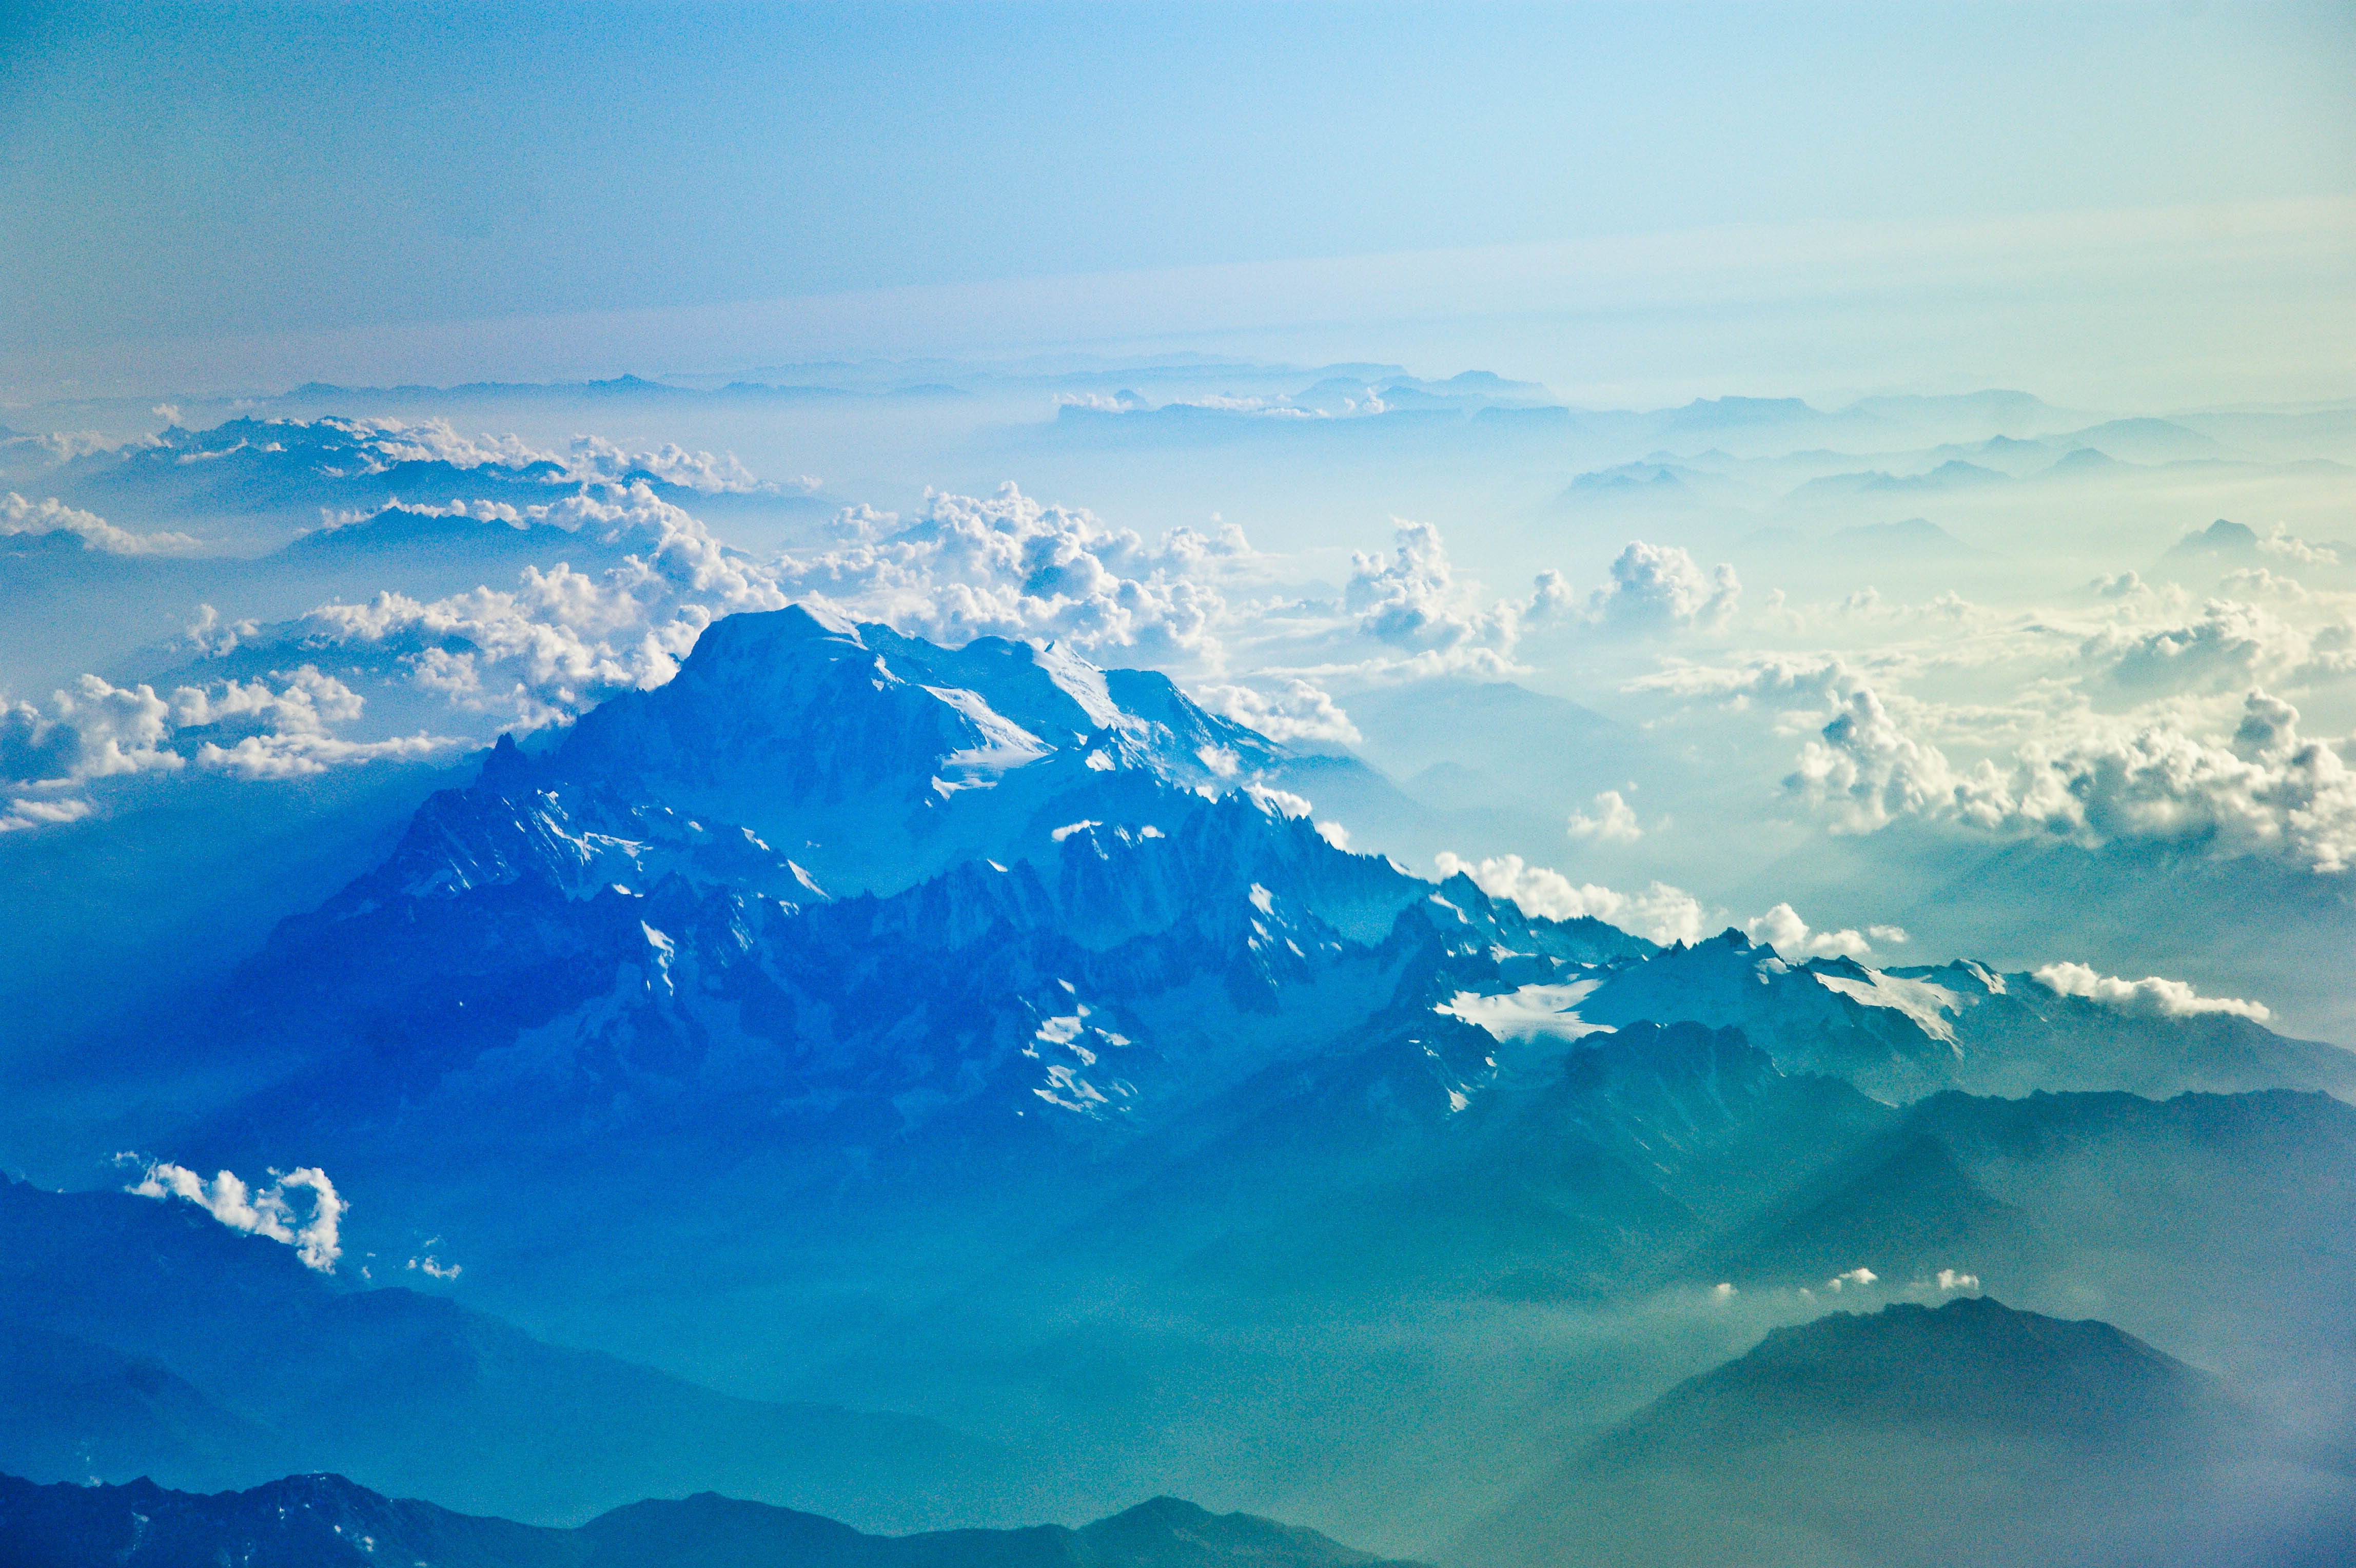
horizon, mountain, cloud, sky, sunrise, sunlight, dawn, atmosphere, peak, mountain range, clouds, mountains, alps, plateau, top, landform, geographical feature, atmospheric phenomenon, mountainous landforms